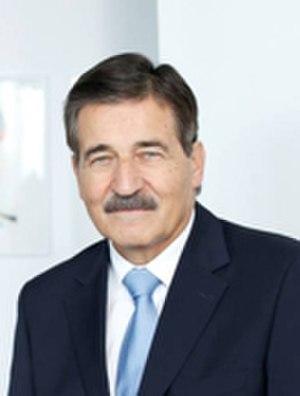
Manfred Bischoff est un industriel allemand.